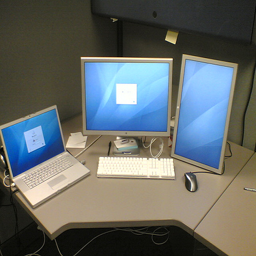
A desk topped with a desktop computer monitor and a laptop.
There are two monitors and one laptop on the corner desk.
A desk with a laptop and two monitors.
A computer desk has a laptop, computer and tablet.
Laptop and computer on a white office desk.